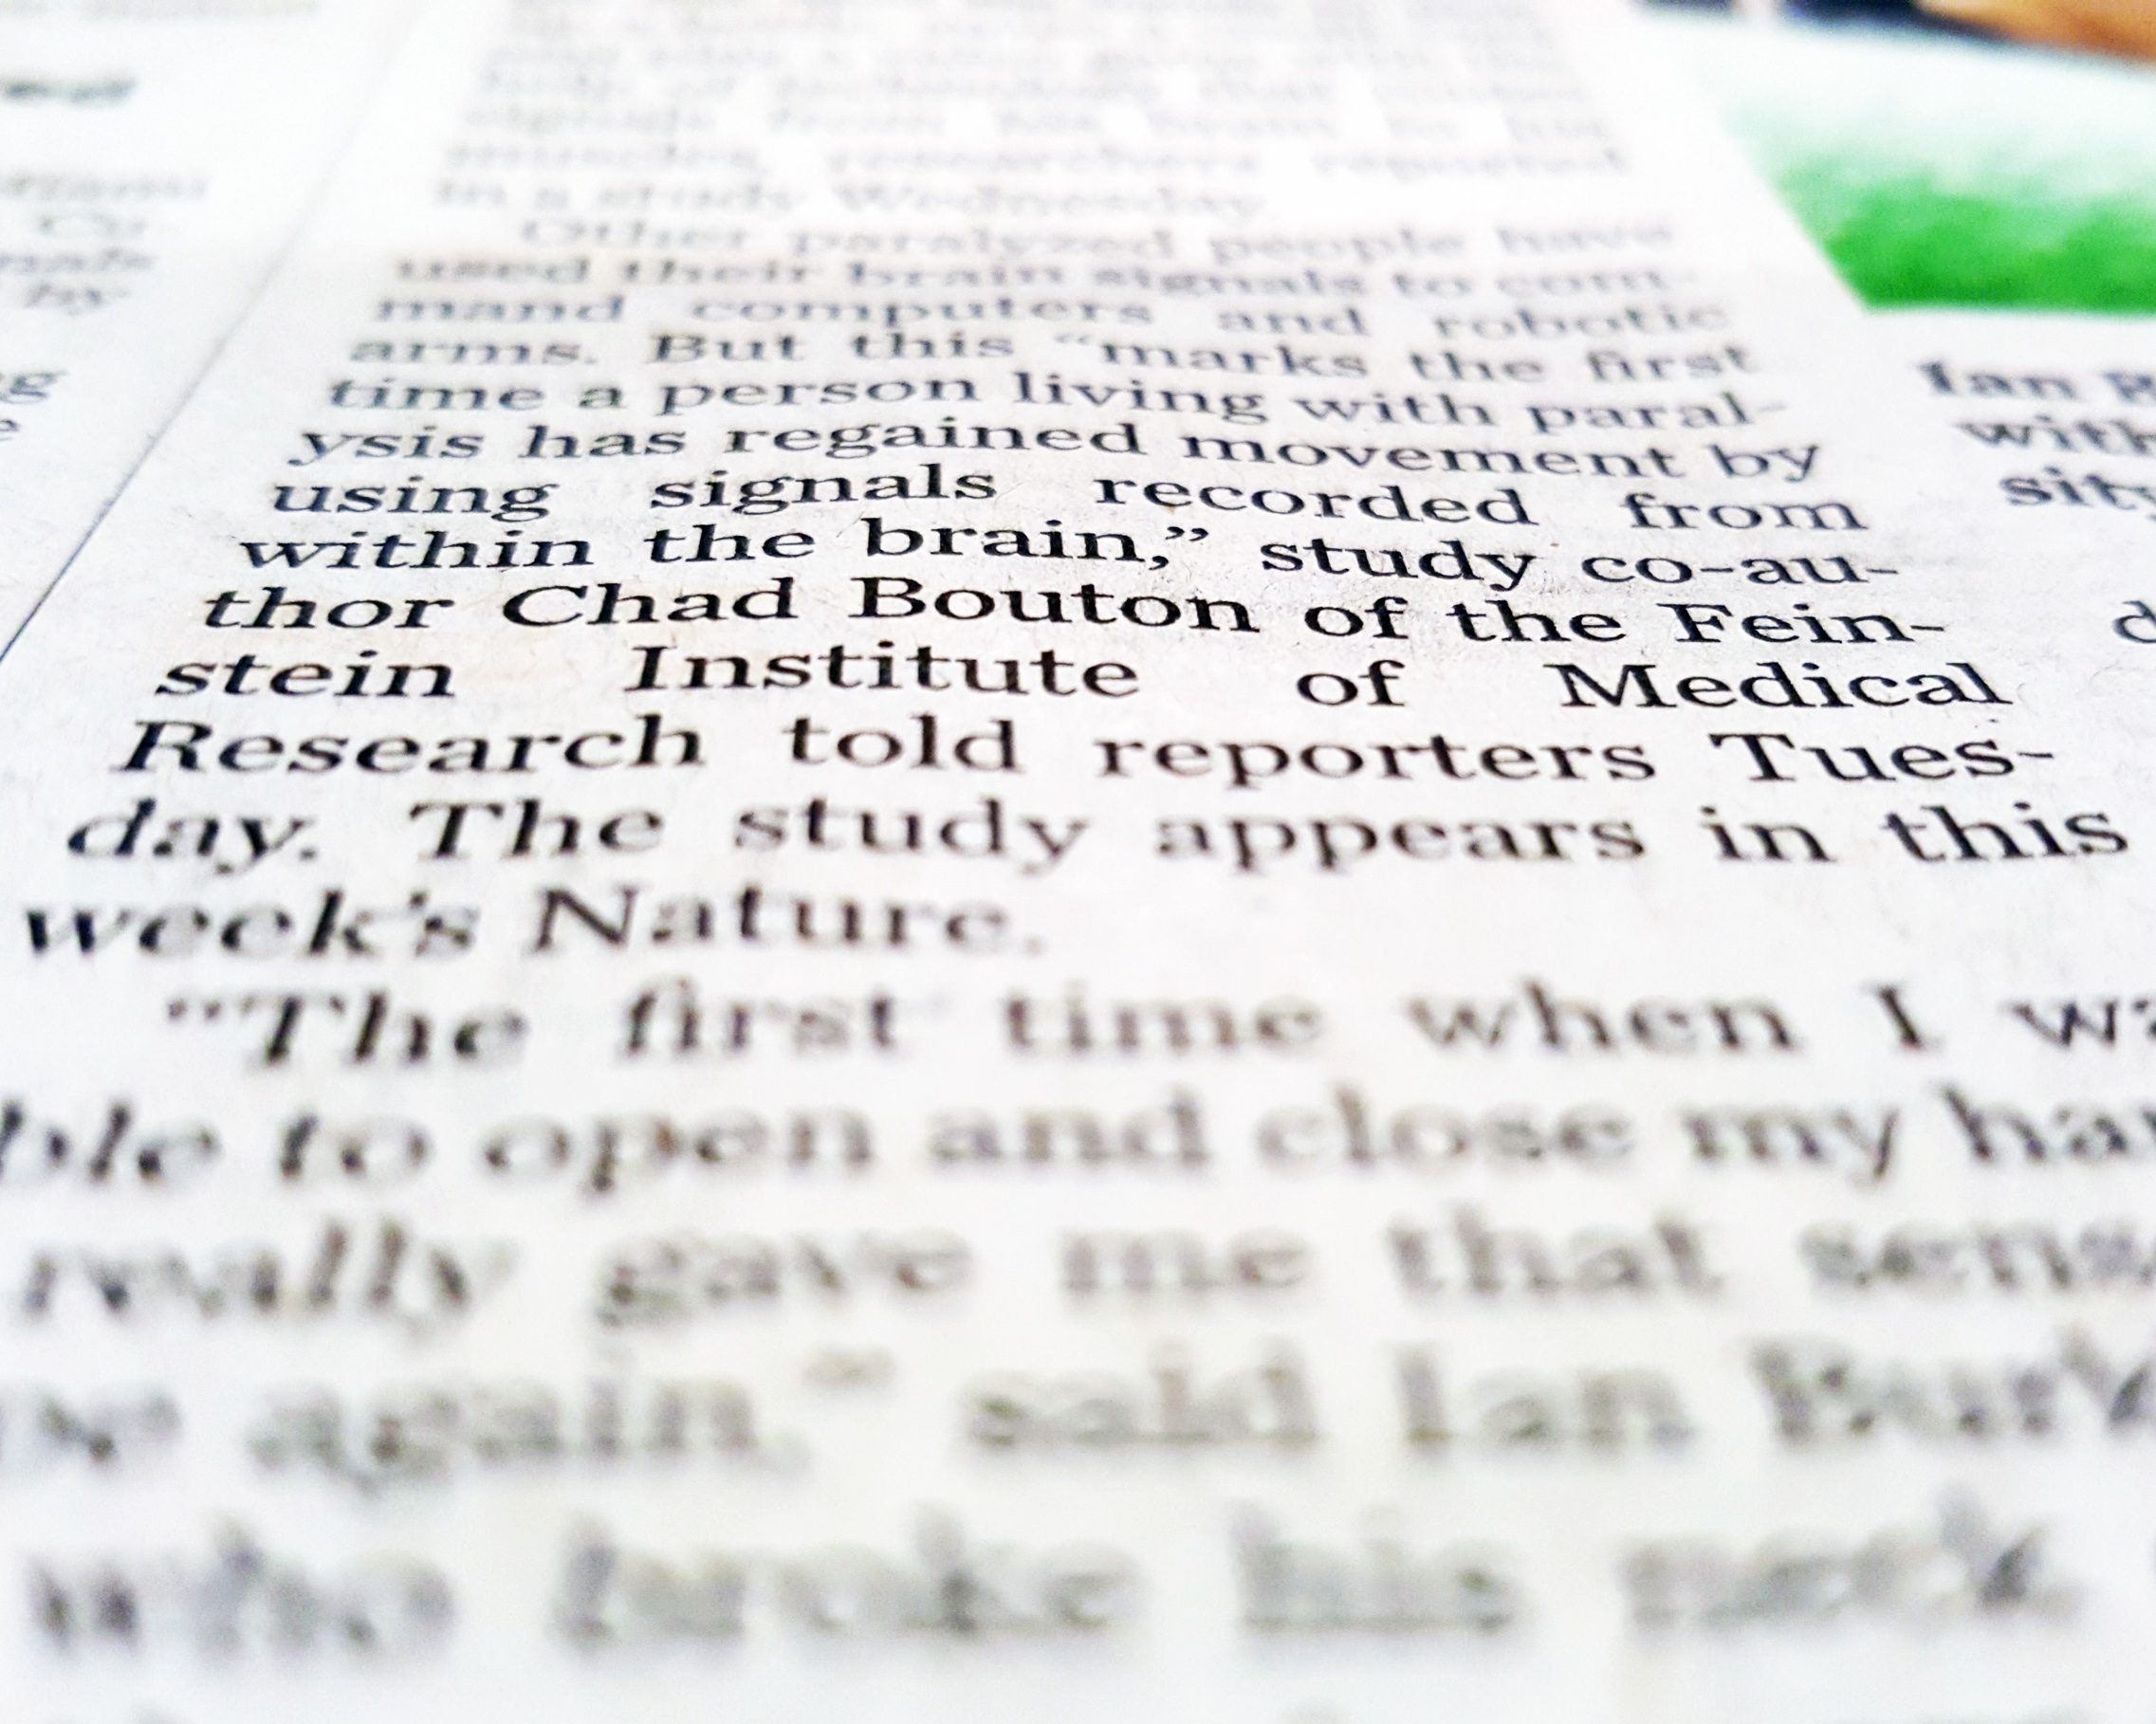
writing, line, brand, font, text, handwriting, calligraphy, document